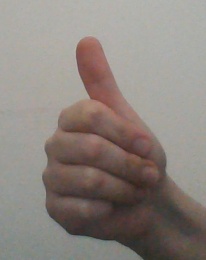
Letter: aleff